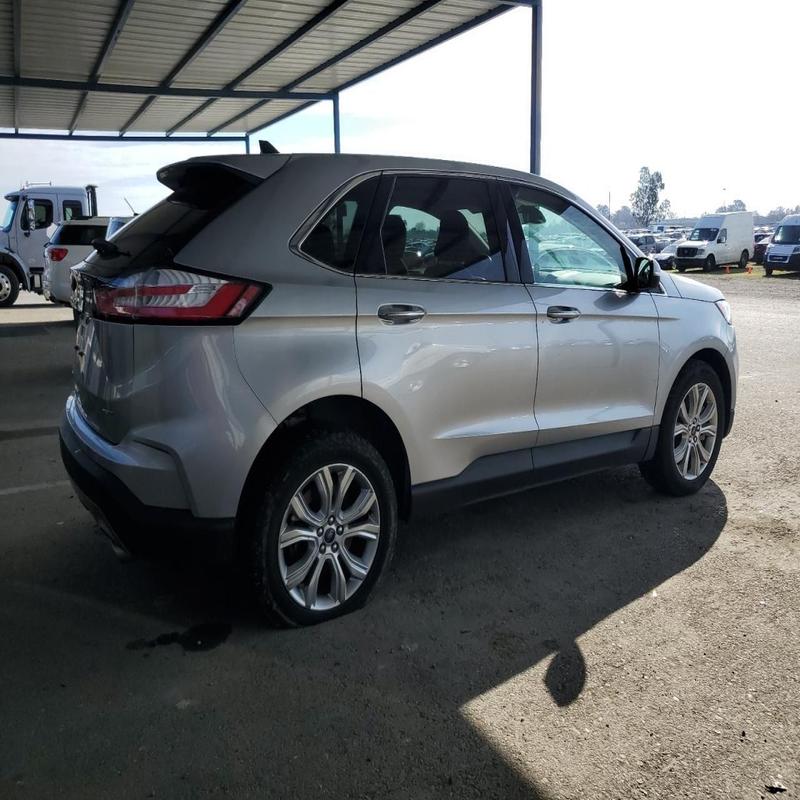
Aucun dommage détecté.
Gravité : aucun